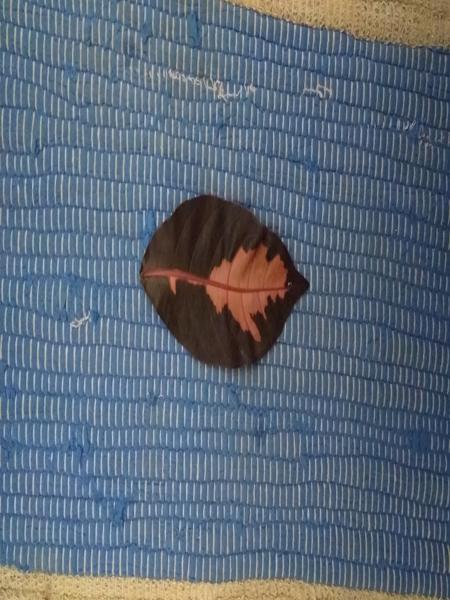
Plant: Caricature